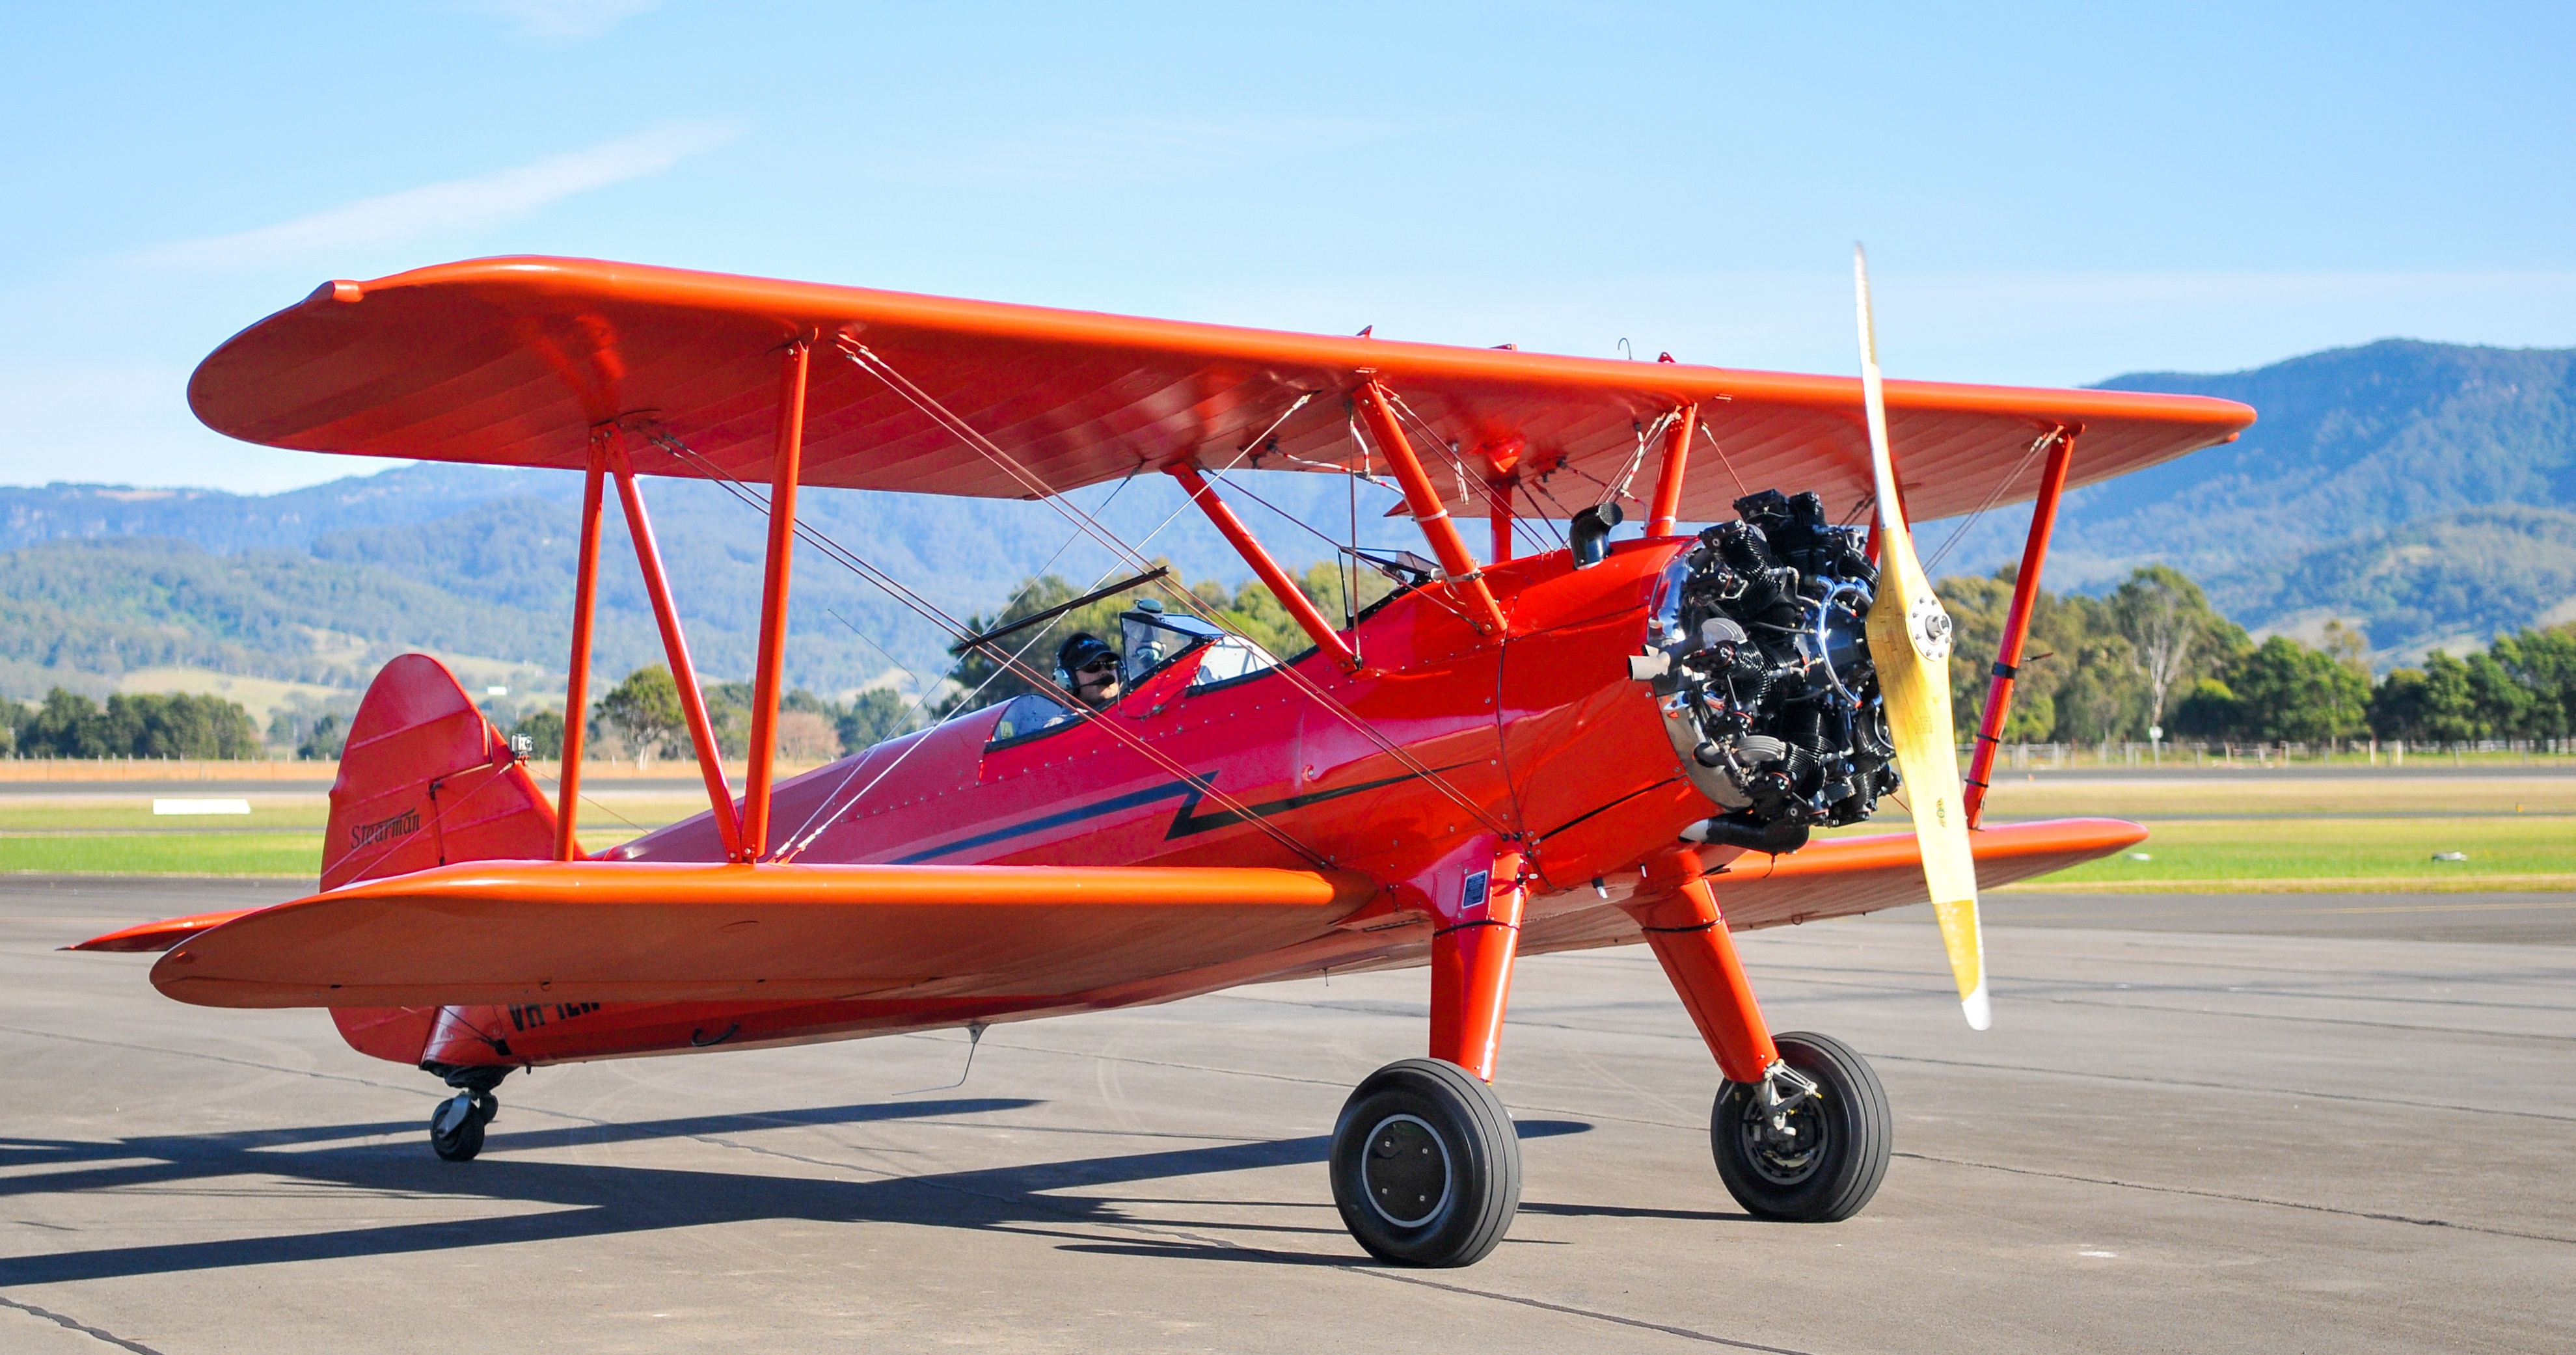
wing, retro, fly, travel, airplane, plane, aircraft, transportation, red, vehicle, journey, aviation, flight, small, trip, wings, double, decker, oldtimer, private, classic, biplane, boeing, light aircraft, monoplane, atmosphere of earth, boeing stearman model 75, propeller driven aircraft, stampe sv 4, ultralight aviation, piper pa 18